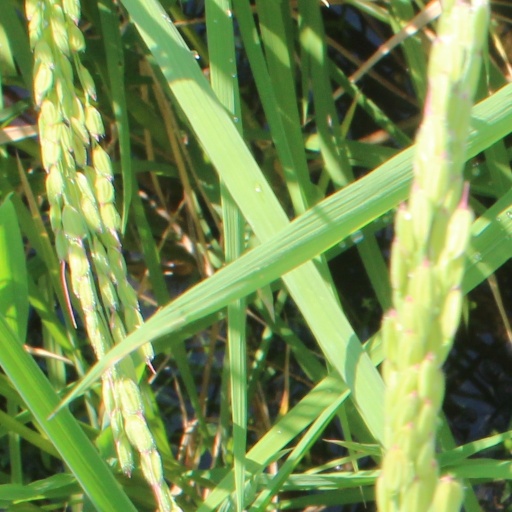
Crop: rice